Area codes 617 and 857

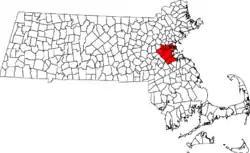
Map showing the region covered by area codes 617 and 857

Area codes 617 and 857 are telephone area codes in the North American Numbering Plan (NANP) for the U.S. state of Massachusetts, serving the city of Boston and several surrounding communities such as Brookline, Cambridge, Newton and Quincy. Area code 617 is one of the original North American area codes created in October 1947, when it served the eastern two-thirds of Massachusetts, from roughly the western end of Worcester County to Cape Cod and the South Coast.